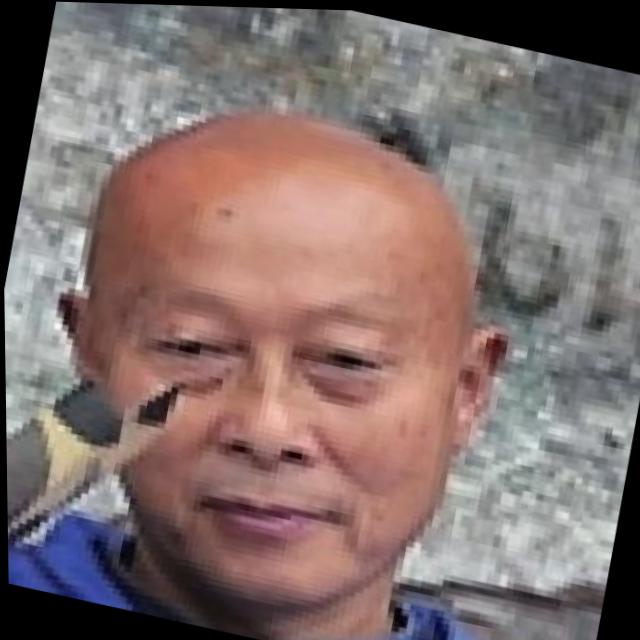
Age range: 45-64